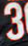
Number: 3